An Eyewitness Account

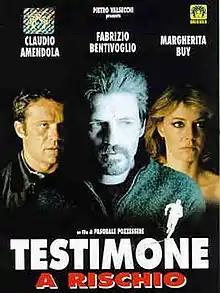

An Eyewitness Account (also known as "Risking Witness" and "Witness in Danger") is a 1997 thriller-drama film directed by Pasquale Pozzessere. It is based on real life events of Sicilian Mafia hit eyewitness Piero Nava. For his performance Fabrizio Bentivoglio won the David di Donatello Award for best actor and the Ciak d'oro in the same category.